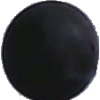
Label: Grape Blue 1